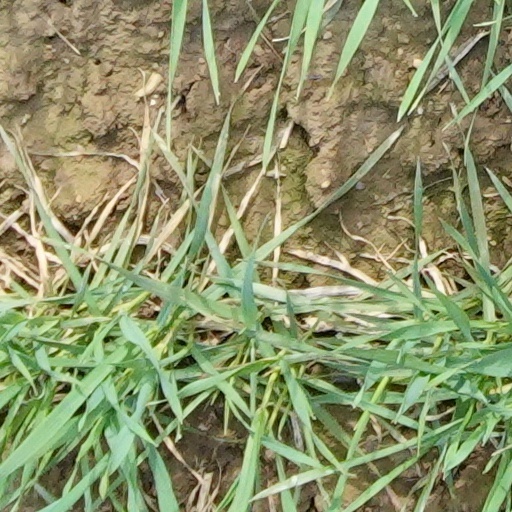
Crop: wheat